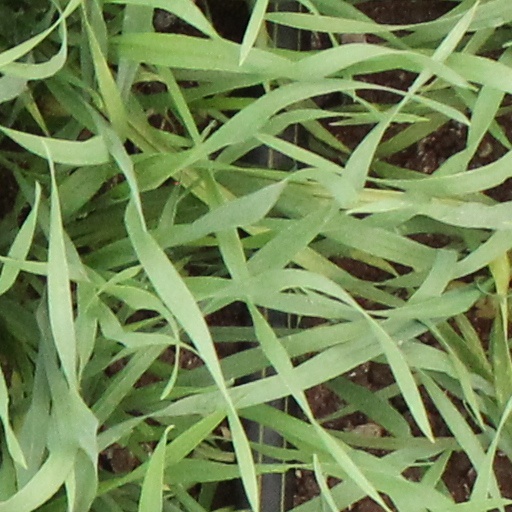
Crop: wheat